Prague Spring

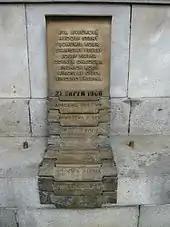
Memorial to the victims of the invasion, located in Liberec

Most countries offered only vocal criticism following the invasion. The night of the invasion, Canada, Denmark, France, Paraguay, the United Kingdom, and the United States requested a meeting of the United Nations Security Council. At the meeting, the Czechoslovak ambassador Jan Mužík denounced the invasion. Soviet ambassador Jacob Malik insisted the Warsaw Pact actions were "fraternal assistance" against "antisocial forces".